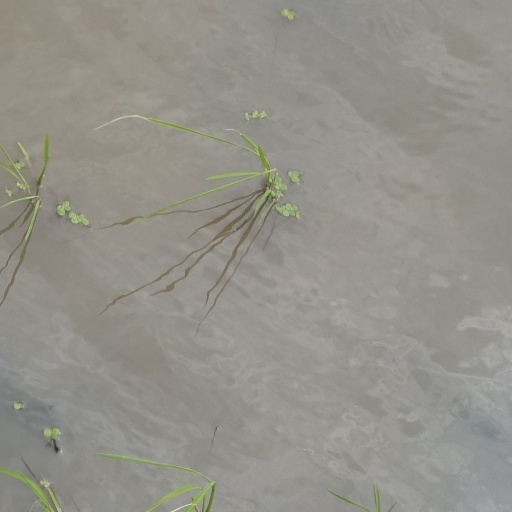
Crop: rice